Matilo

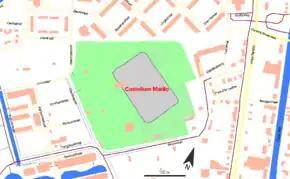
Matilo's location in Leiden

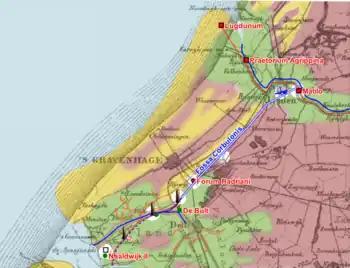
Map of the coast in Roman times superimposed on South Holland today, showing Matilo's location

Matilo or Matilone was once a Roman fort ("castellum") in modern-day Leiden. Positioned on the southern banks of the Oude Rijn, it served to protect the Roman borders in the province of Germania Inferior ("Limes Germanicus"). On the Peutinger map, it lies between the encampments of "Albaniana" (Alphen aan den Rijn) and "Praetorium Agrippinae" (Valkenburg). The seventh-century "Ravenna Cosmography" cites the name in the accusative case as "Matellionem".